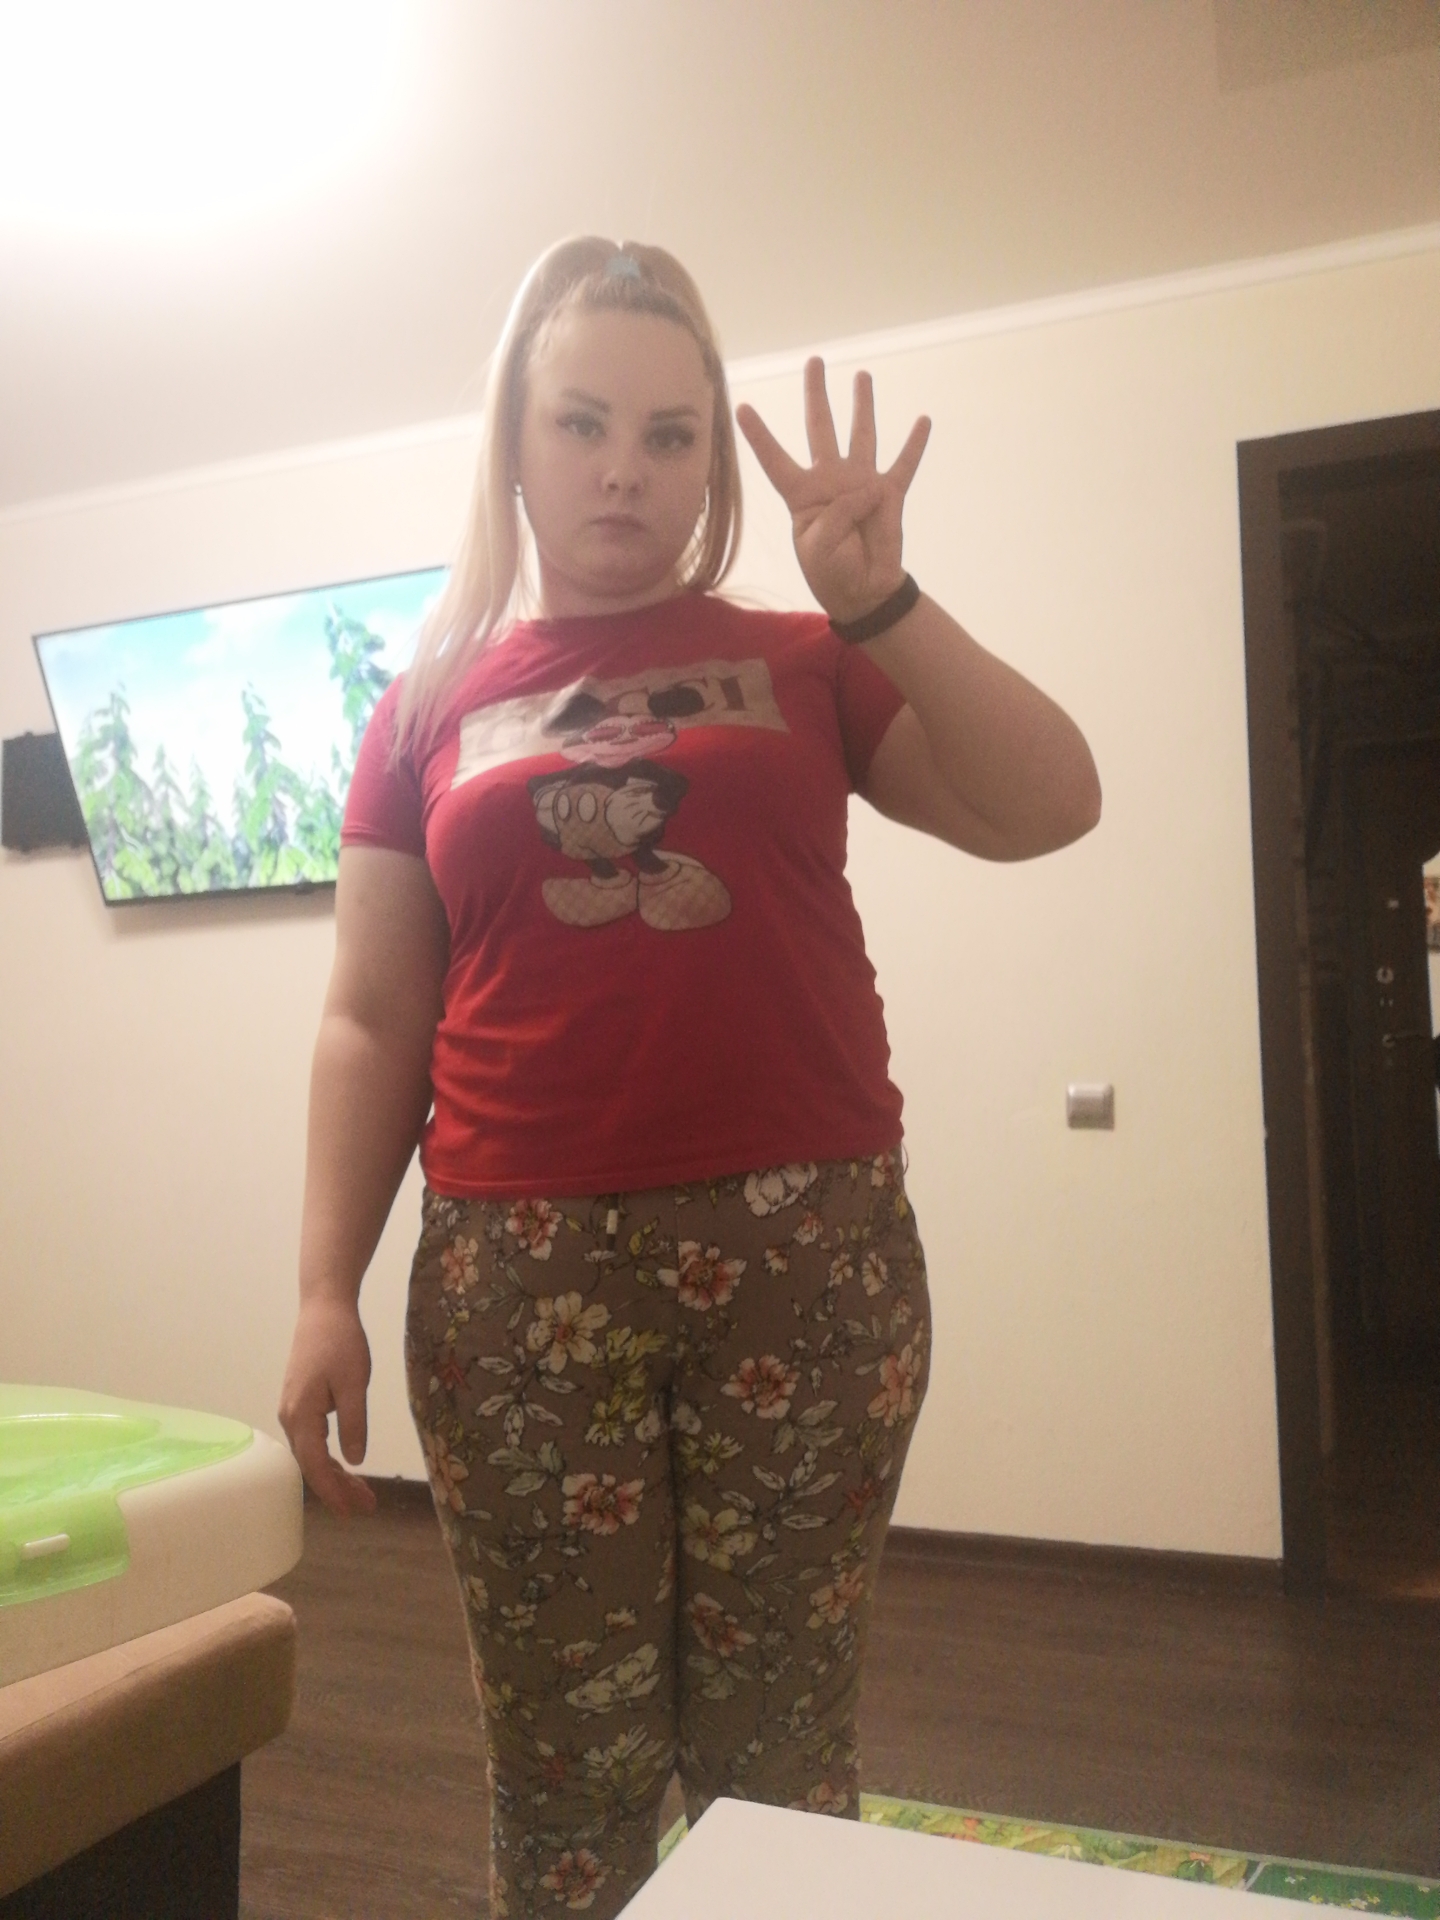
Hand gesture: four